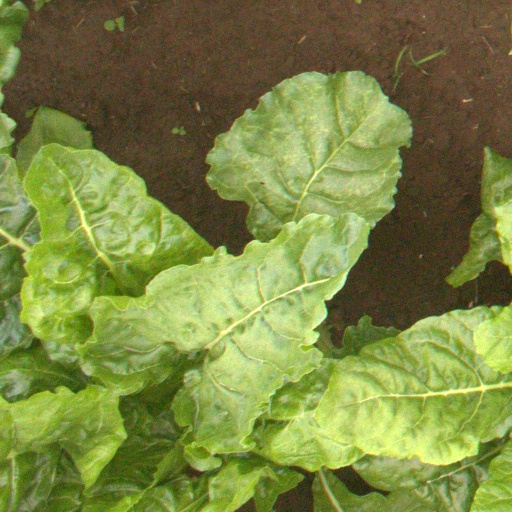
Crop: sugar beet